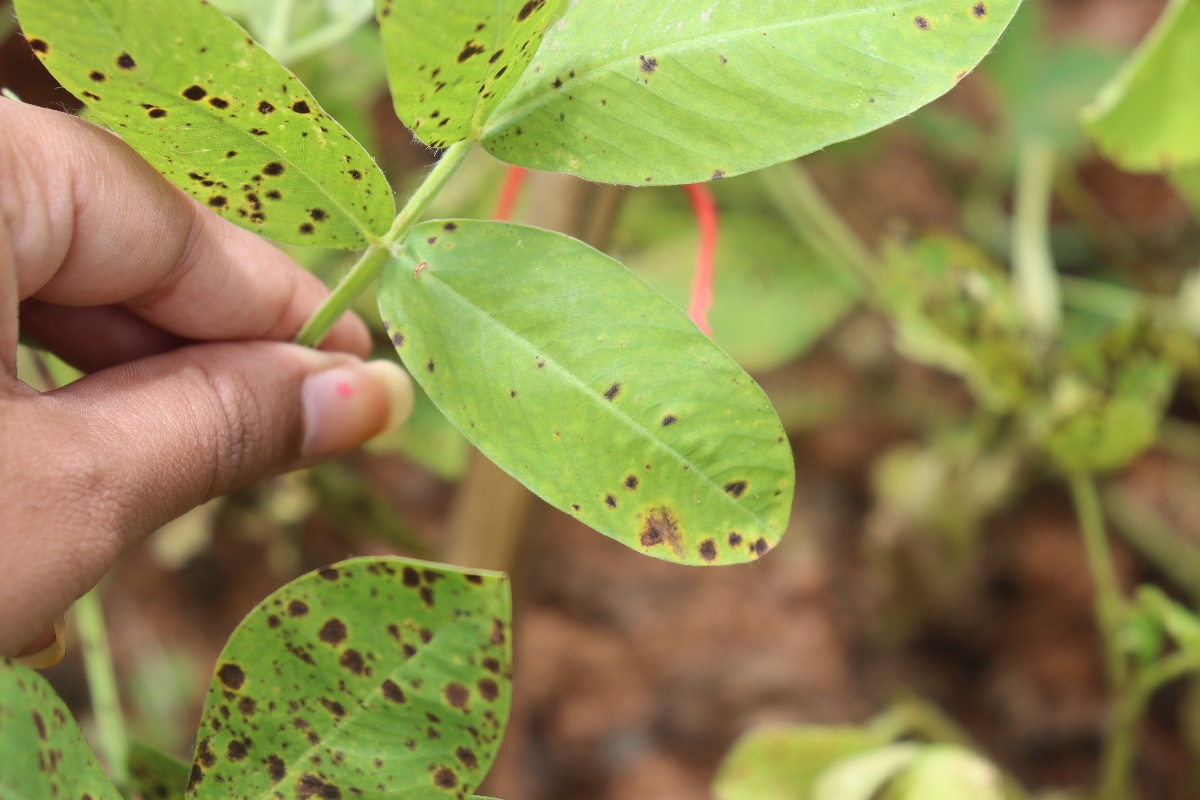
Label: late leaf spot